Pontiac (automobile)

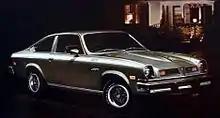
1975 Pontiac Astre

For 1969, Pontiac moved the Grand Prix from the full-sized lineup into a G-body model of its own based on the A-body intermediate four-door modified from to wheelbase chassis, but with different styling and long hood/short deck proportions to compete in the intermediate-sized personal luxury car segment. Pete Estes, who like Knudsen had moved to be general manager of Chevrolet in 1966, and DeLorean, general manager of the Pontiac division, needed a car to take the place of the sagging sales of the full-size Grand Prix, but the development cost of the car was too much of burden for Pontiac division alone, so Delorean went to his old boss at Chevrolet to gather support for the development cost of the new "G" body Grand Prix. Estes agreed to share in the cost and allow Pontiac to have a one-year exclusivity on this new car; the next year Chevy would follow with its version which was called Chevrolet Monte Carlo. The new Grand Prix was such a sales success in 1969 as dealers moved 112,000 units - more than four times the number of Grand Prixs sold in 1968. Full-sized Pontiacs were also restyled but retained the same basic under-body structure and chassis that debuted with the 1965 model — the roof-lines for the four-door pillared sedans and Safari wagons were the same as the 1965 models, while the two-door semi-fastback design gave way to a squared-off notch-back style and four-door hardtop sedans were also more squared off than 1967 and 1968 models. The GTOs and Firebirds received the Ram Air option, the GTO saw the addition of the "Judge" performance/appearance package, and the Firebird also got the "Trans Am" package. Although originally conceived as a model to compete in the Trans Am racing series, in a cost-saving move the Pontiac Trans Am debuted with the standard engines. This year also saw DeLorean leaving the post of general manager to accept a similar position at GM's Chevrolet division. His replacement was F. James McDonald.